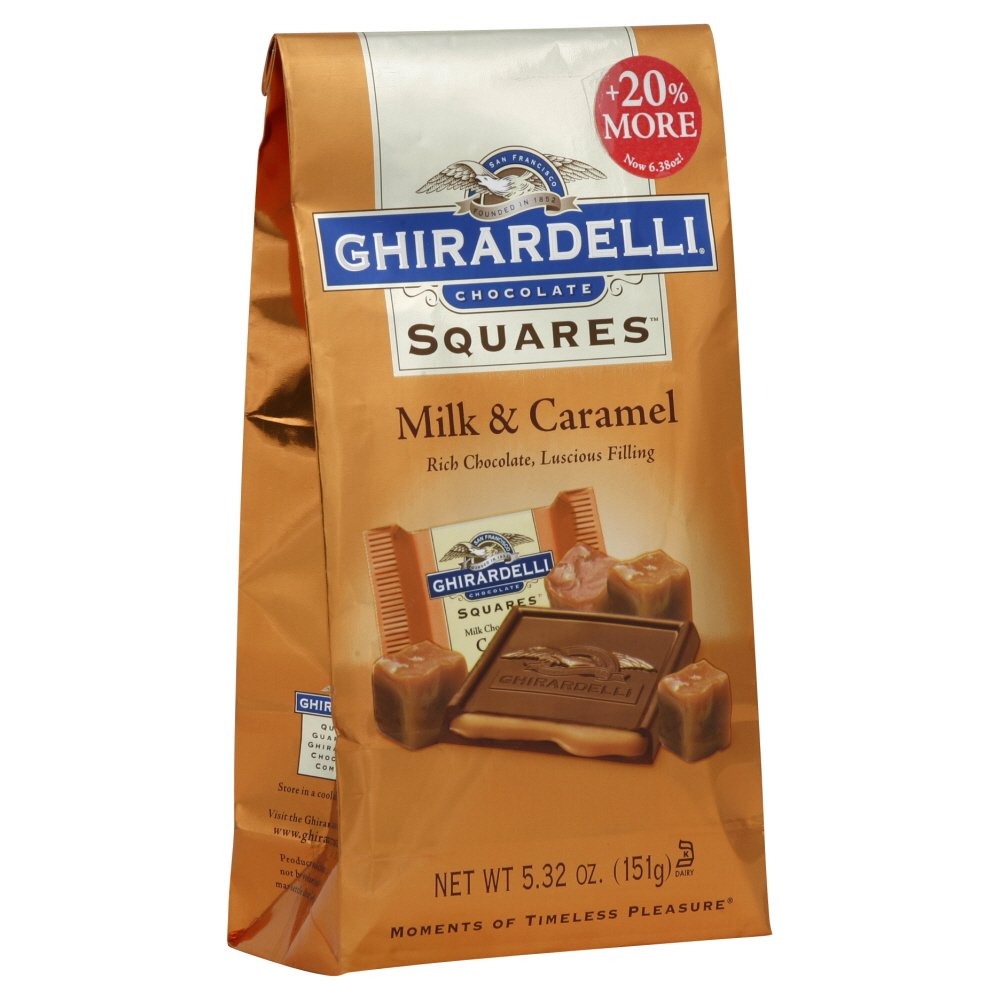
Item Name: Ghirardelli Choc Sqr Mlk Carml
Value: 1.0
Unit: Count

Price: 8.29